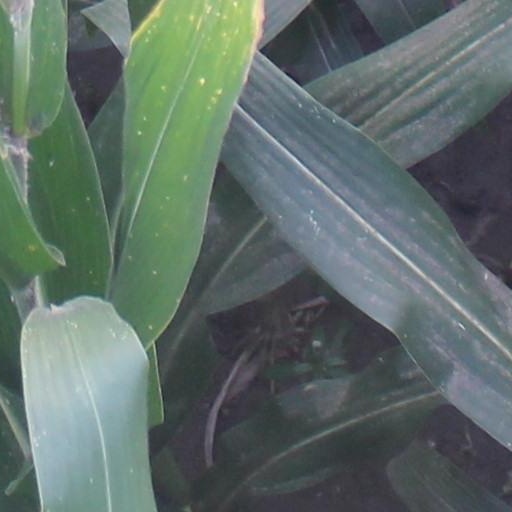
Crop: maize; corn